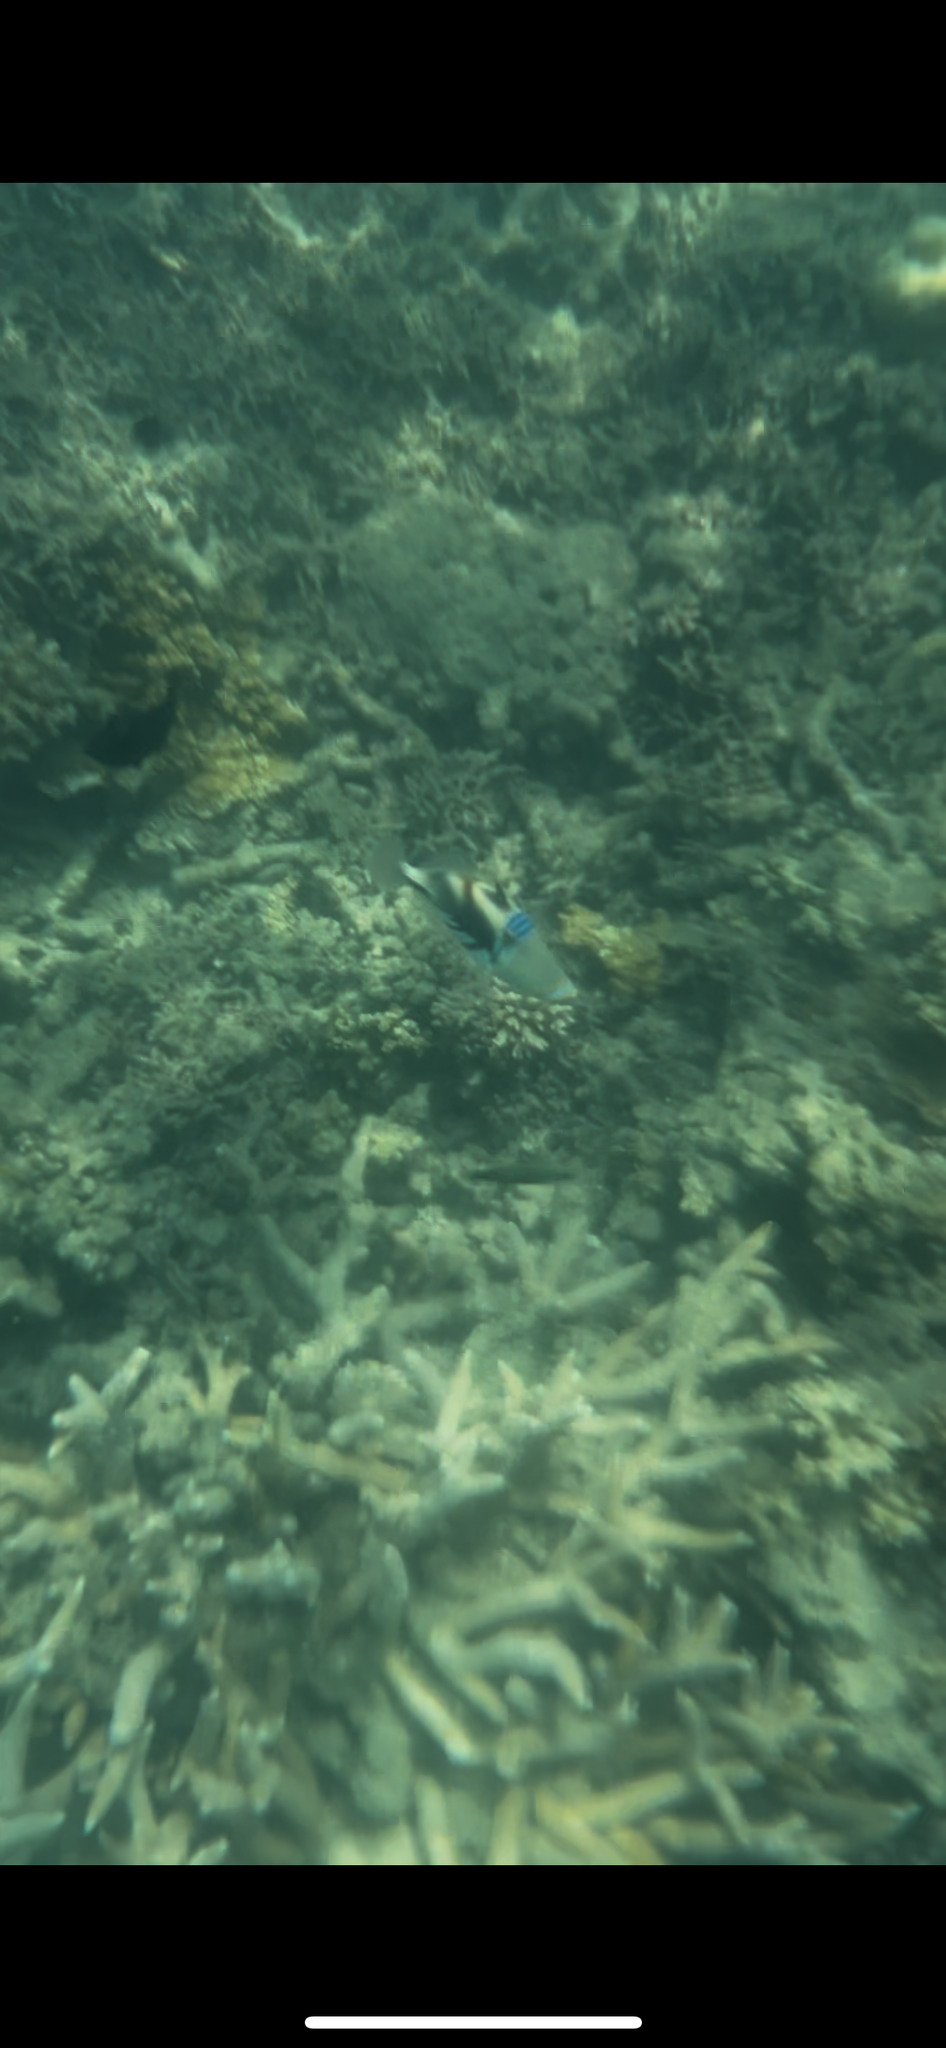
Rhinecanthus aculeatus (Lagoon Triggerfish)